Describe the emotion expressed in this image:  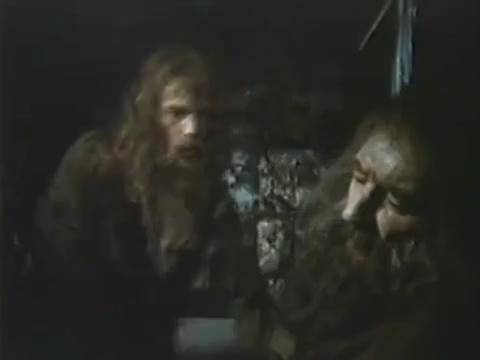
This person displays Pain, valence and arousal with low intensity.